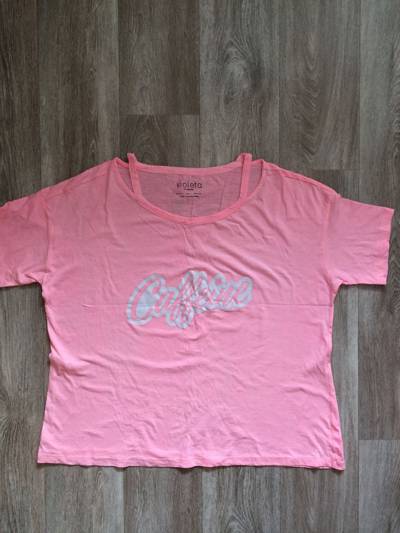
Waste category: clothes